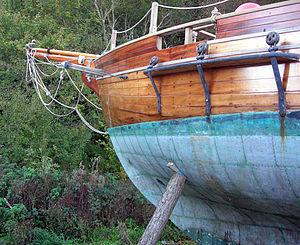
Coque en bois doublée de cuivre à Bucklers Hard
Le bordé est l'ensemble des bordages et des virures. Le bordage interne s'appelant le vaigrage.
La coque est le constituant premier d'un bateau : il forme le flotteur, c'est-à-dire l'élément assurant la flottabilité et l'étanchéité. Un bateau peut comprendre une seule coque ou plusieurs : un catamaran comprend deux coques, un trimaran trois, suivent les quadrimarans et les pentamarans. Sa rigidité provient notamment de sa forme courbe, propriété mécanique générale des coques.